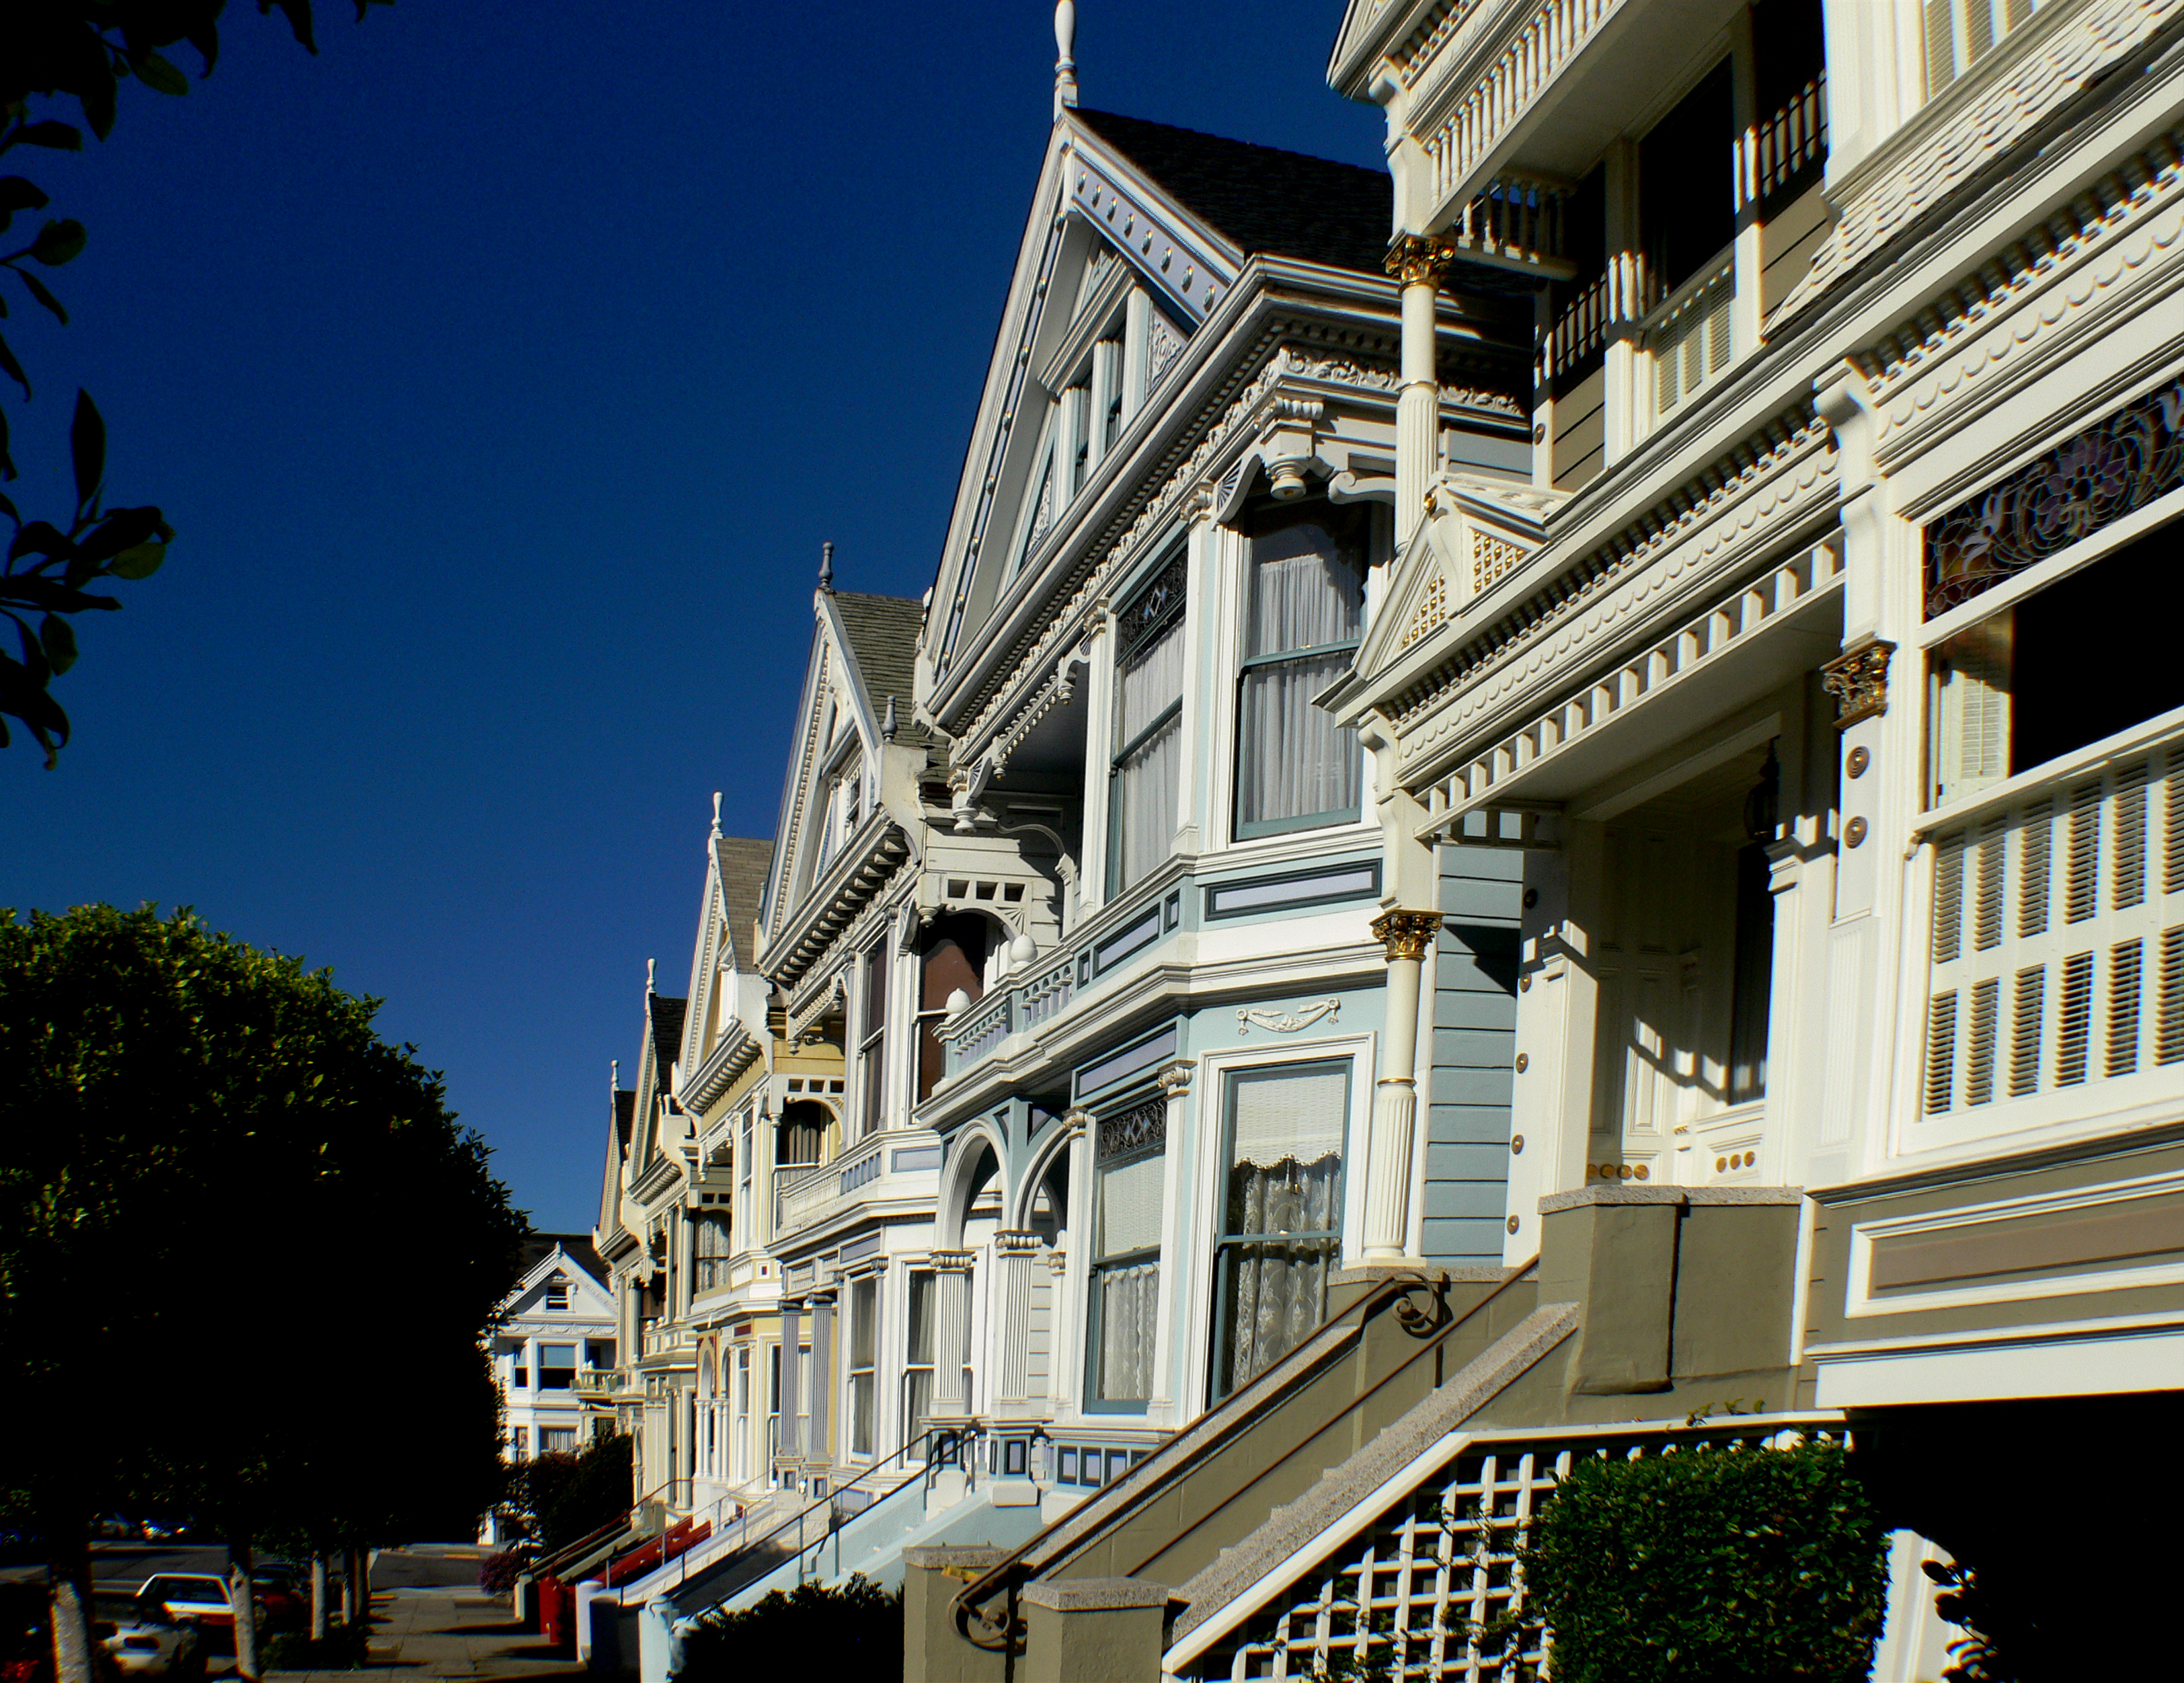
architecture, road, street, house, town, city, skyscraper, cityscape, downtown, landmark, facade, publicdomain, sanfrancisco, houses, paintedladies, almosquare, victorian, metropolis, condominium, neighbourhood, urban area, residential area, human settlement, metropolitan area